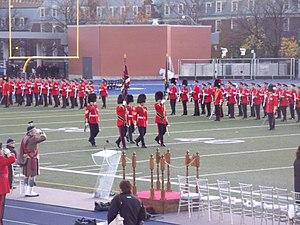
The Royal Regiment of Canada, abrégé en RRC ou R Regt C, littéralement « Le Régiment royal du Canada », est un régiment d'infanterie de la Première réserve de l'Armée canadienne composé de trois compagnies et une fanfare. Il fait partie du 32ᵉ Groupe-brigade du Canada au sein de la 4ᵉ Division du Canada et est stationné à Toronto en Ontario. Il s'agit du plus grand régiment de la Première réserve en termes d'effectif. La fanfare est la plus ancienne fanfare organisée en service ininterrompu des Forces armées canadiennes